School Year Abroad

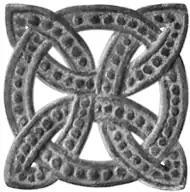
School Year Abroad logo

School Year Abroad (SYA) places American high school sophomores, juniors and seniors in one of three independently operated schools in Italy, France or Spain for a full academic year. From 1994 to 2020, SYA operated a campus in China. Students intensively learn the respective language of their country and live with a carefully selected host family. The program includes extensive cultural immersion, wherein select courses are taught in the native language, and requisite subjects such as math and English, are taught in English.